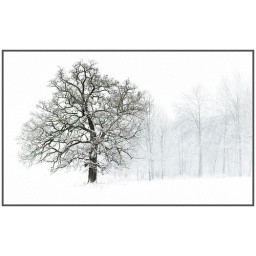
Winter Scene fence along an Oak tree in snow Wisconsin Baraboo Sauk / Dane County USA